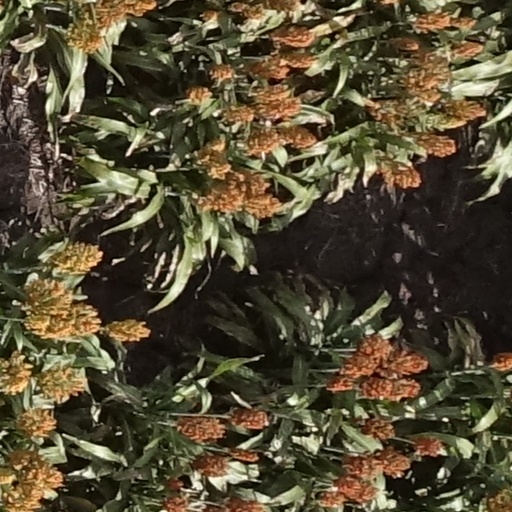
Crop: sorghum